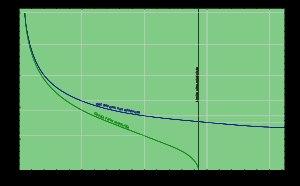
Une naine blanche est un objet céleste de forte densité, issu de l'évolution d'une étoile de masse modérée après la phase où se produisent des réactions thermonucléaires. Cet objet a alors une taille très petite comparativement à une étoile, et conserve longtemps une température de surface élevée, d'où son nom de « naine blanche ».
Aux derniers stades de son évolution, lorsqu'une étoile ayant une masse comprise entre 0,17 et 1,33 masse solaire s'effondre sur elle-même, il en résulte une naine blanche. Cet astre, aussi lumineux qu'une étoile classique a une taille plus petite de plusieurs ordres de grandeur. La matière dont elle est faite est dite dégénérée car elle est si compressée qu'une cuillère à café pèse plusieurs tonnes. Plus sa masse augmente, plus la matière « dégénère », les électrons se rapprochant du noyau atomique sous l'effet de la pression. Ainsi plus l'astre est massif, plus il est petit. La relation masse-rayon des naines blanches fut établie en 1930 par le physicien indien Subrahmanyan Chandrasekhar alors âgé de 20 ans lors d'un voyage en paquebot vers Bombay.